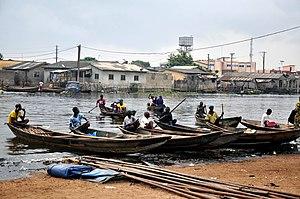
La frontière entre le Bénin et le Togo est la frontière séparant le Bénin et le Togo. Elle est formée, dans le sud, par le fleuve Mono.